Asa Messer

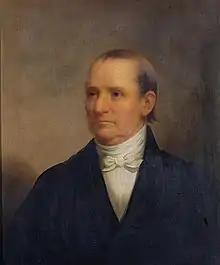
Asa Messer, painted by James Sullivan Lincoln

Asa Messer (May 31, 1769 – October 11, 1836) was an American Baptist clergyman and educator. He was President of Brown University from 1804 to 1826.